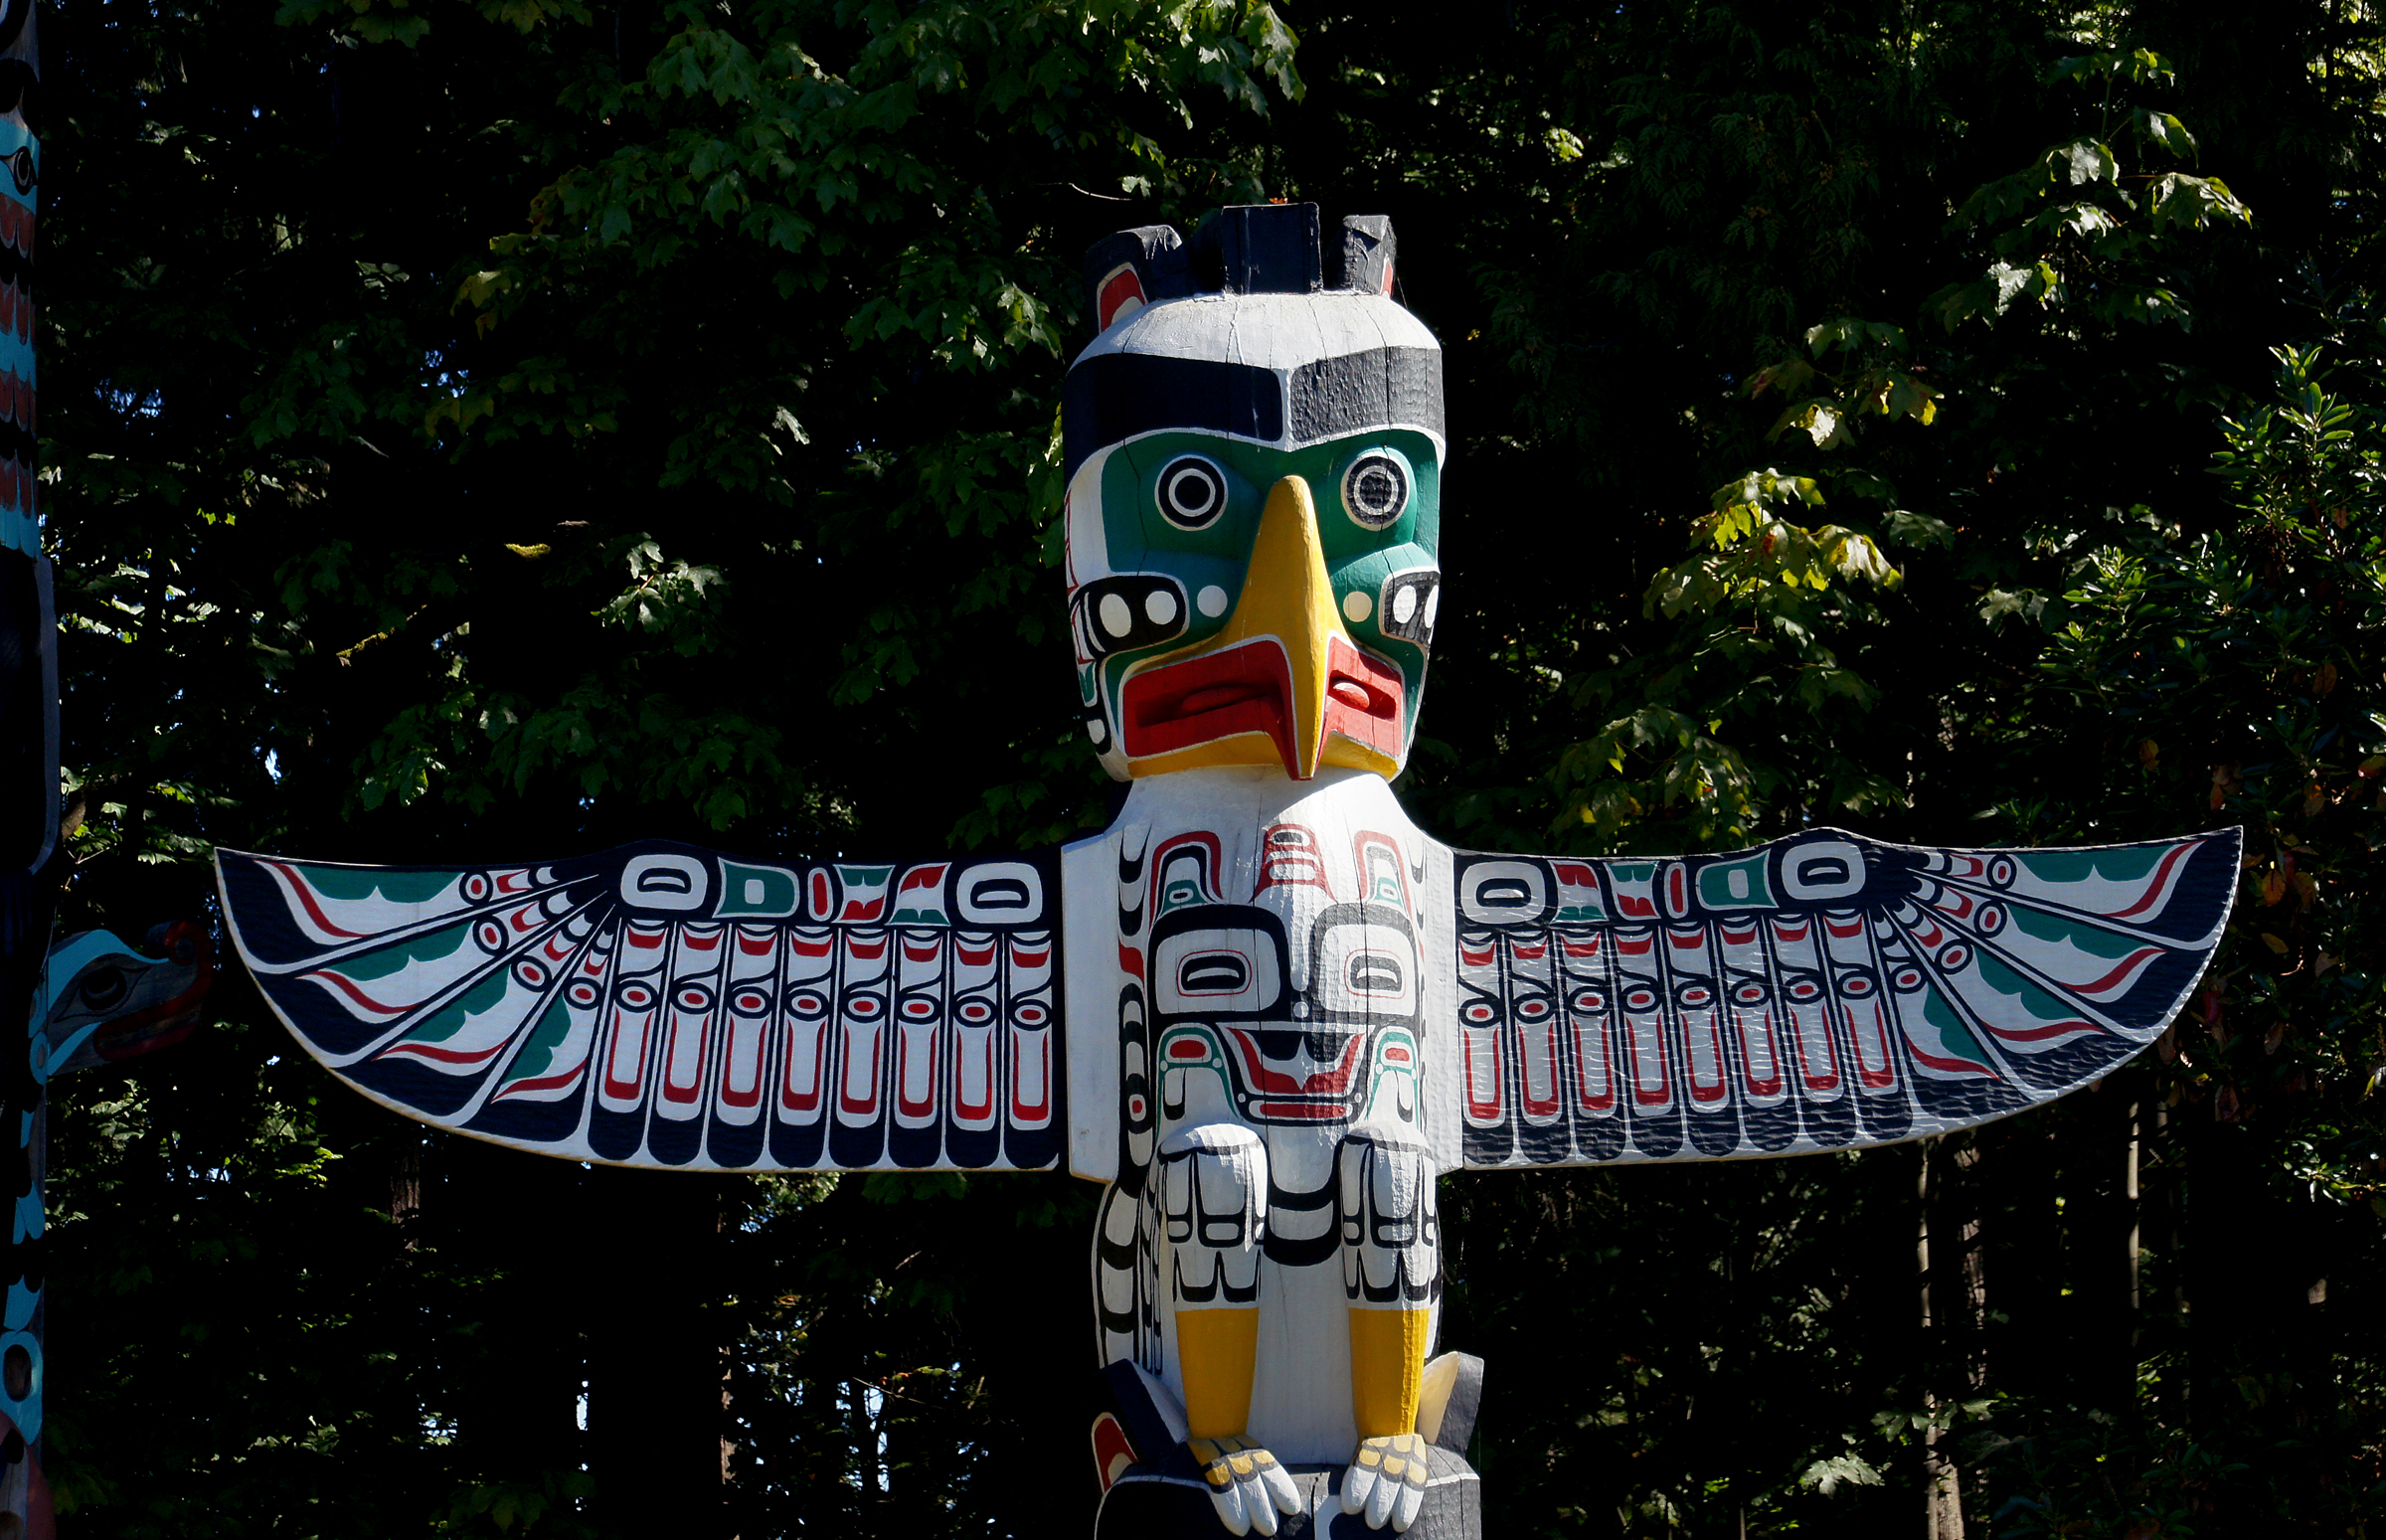
tree, totem pole, art, publicdomain, canada, masks, alaska, totem, northamaricanindians, totempoles, nativeart, artifact, outdoor structure